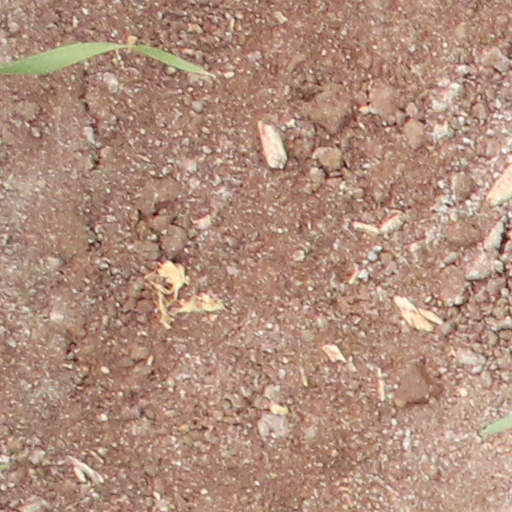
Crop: wheat